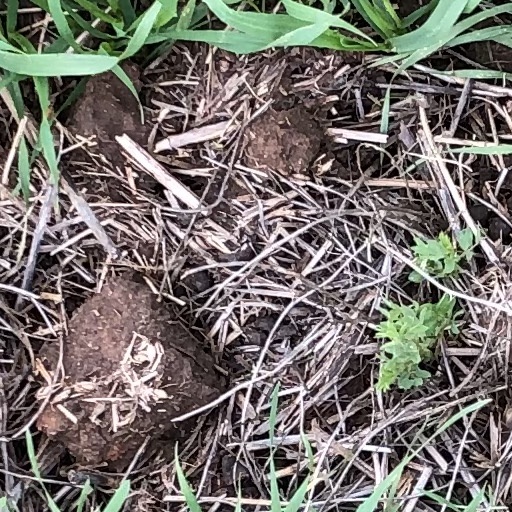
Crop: wheat